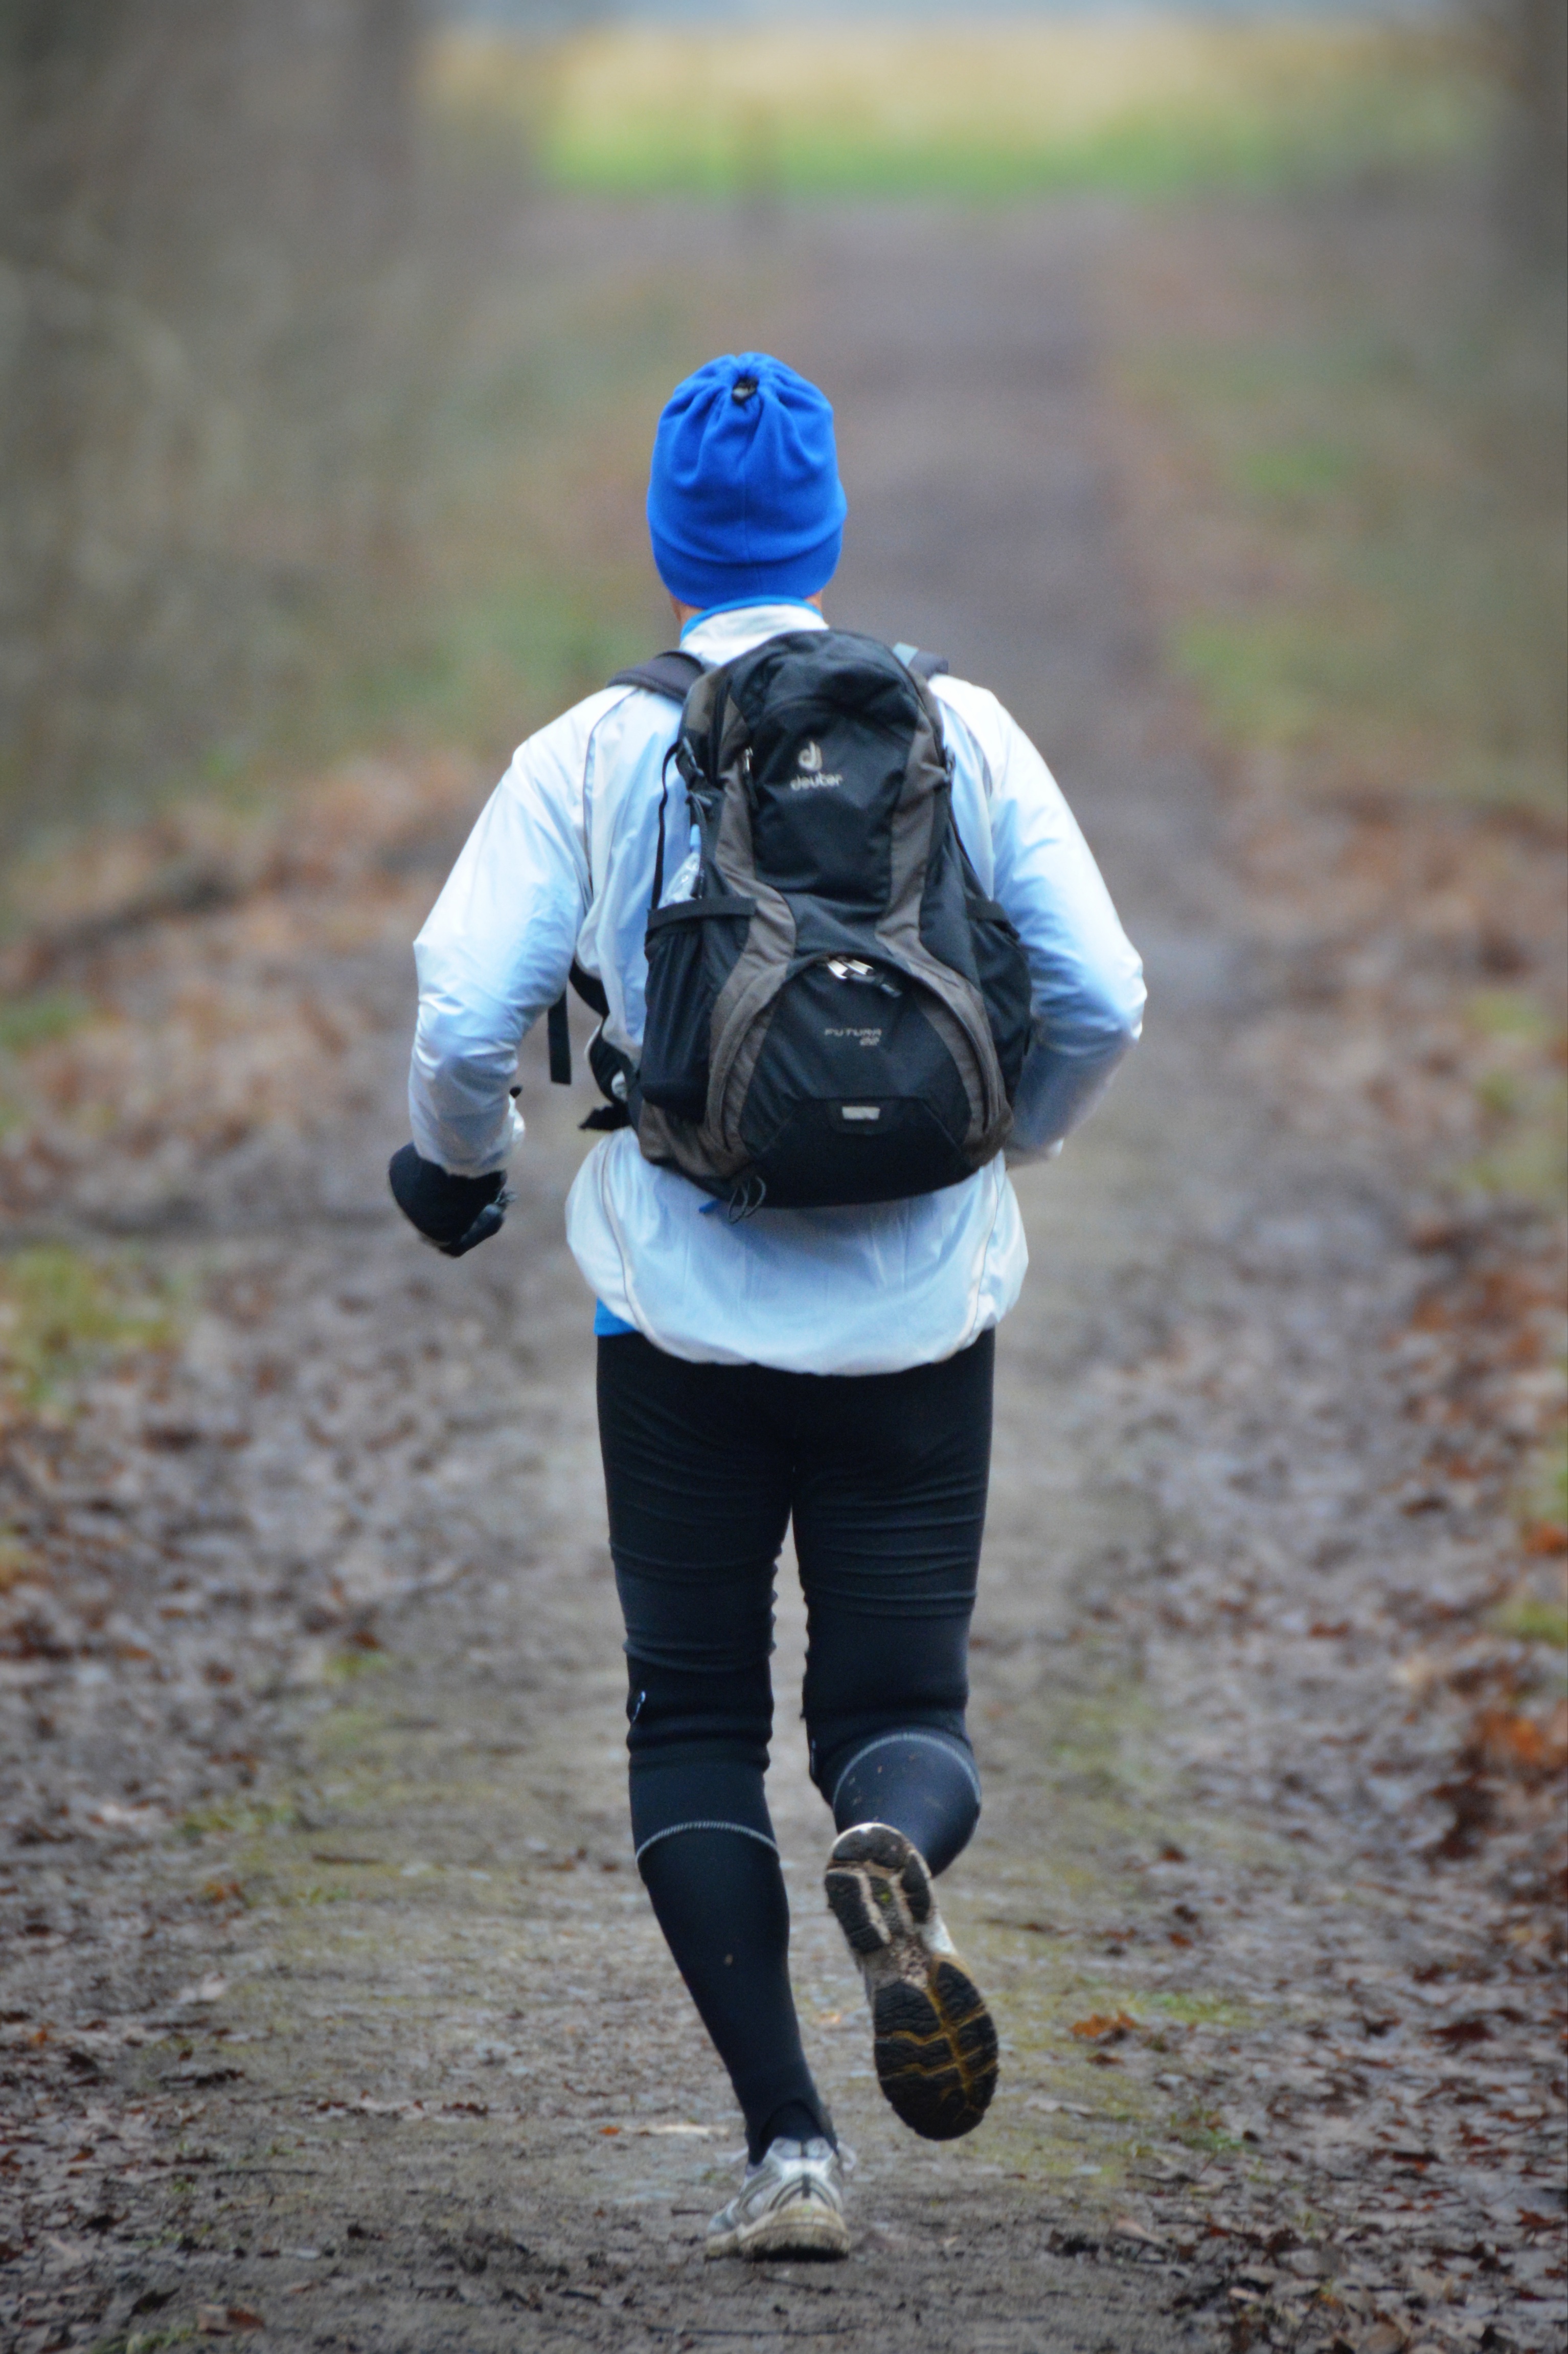
walking, winter, people, adventure, motion, walk, child, blue, jogging, runner, jogger, sports, over outfit